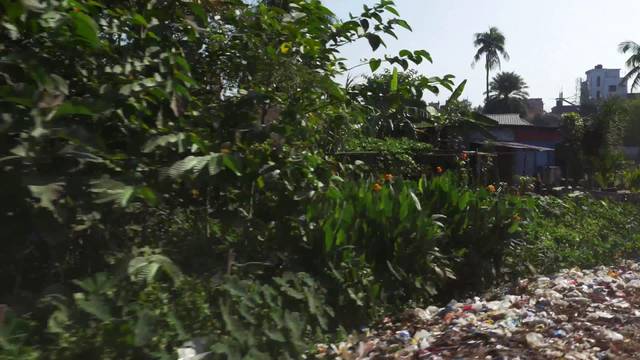
Region: Bangladesh
Coordinates: 24.741, 90.423